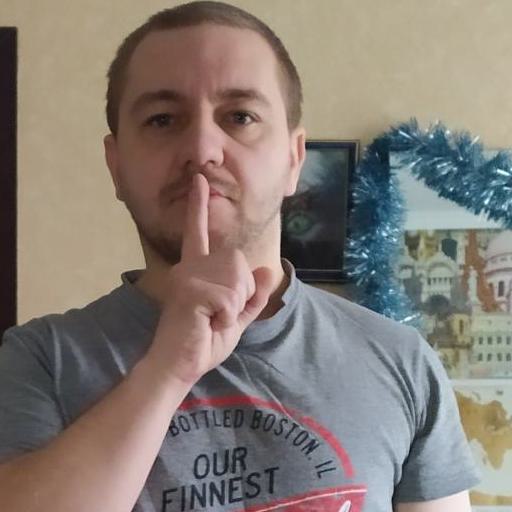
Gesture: mute